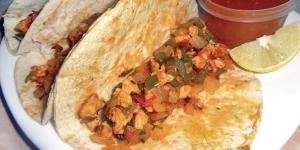
tacos de pollo mexicanos